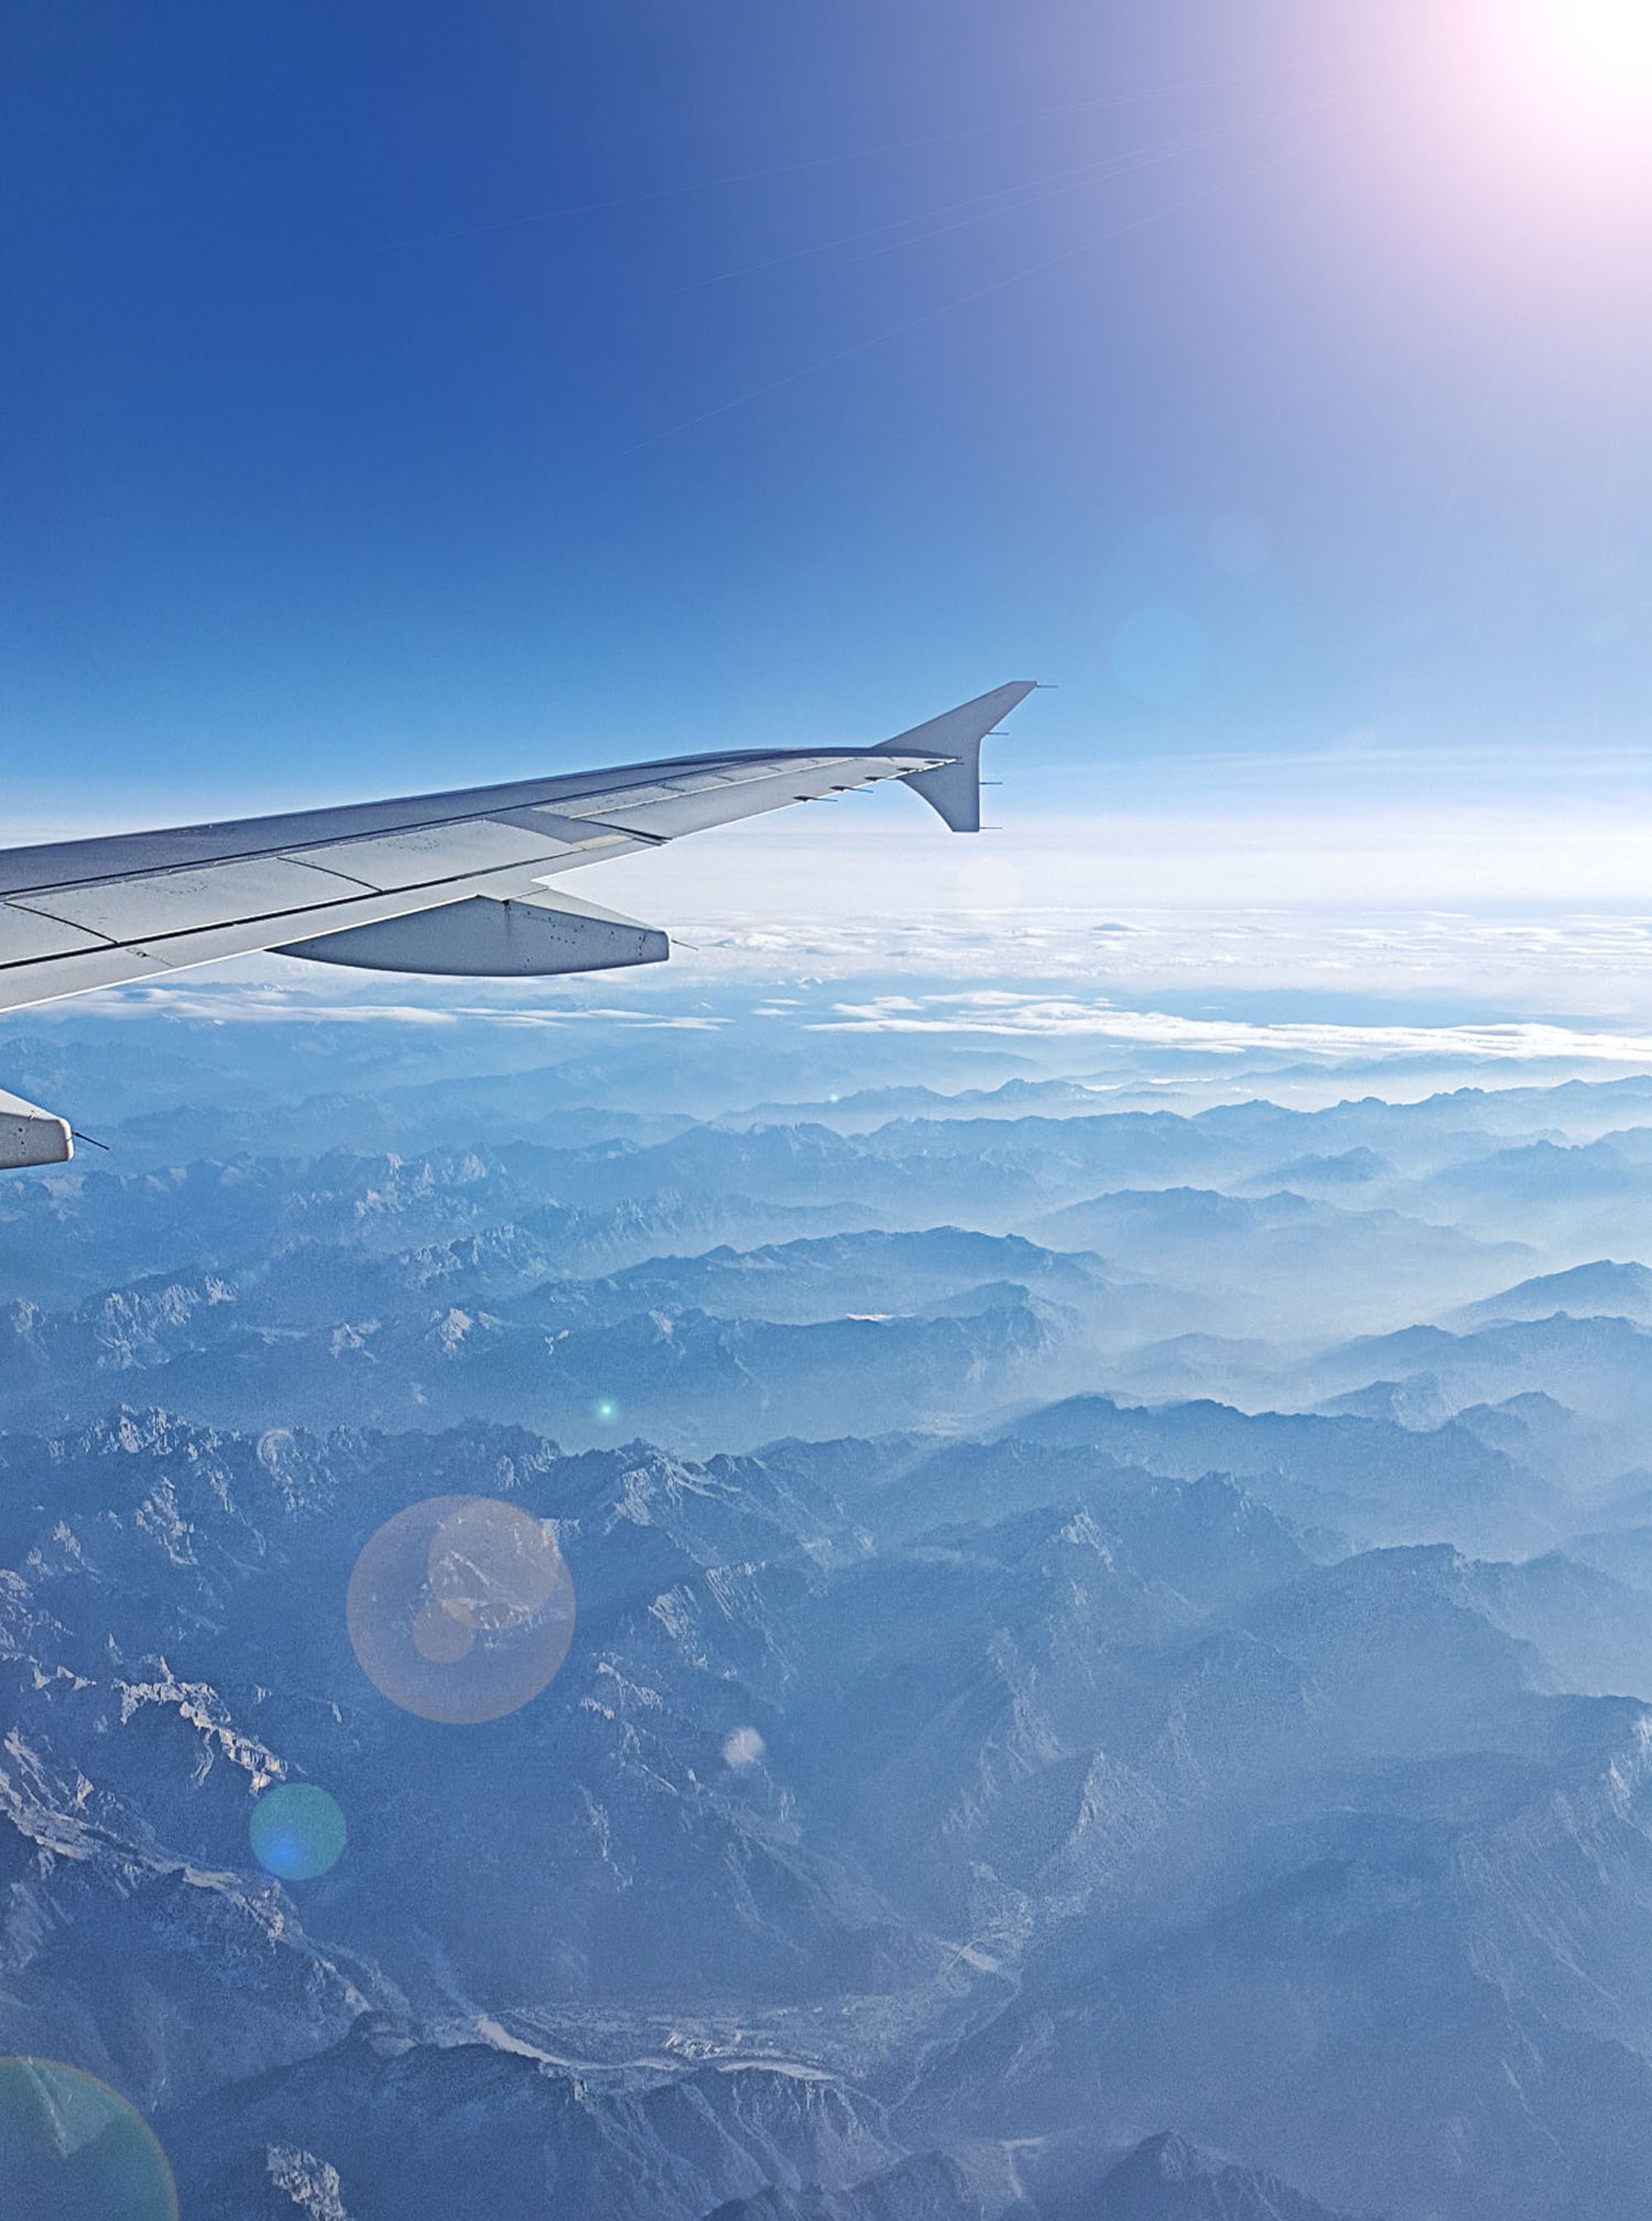
sea, ocean, horizon, mountain, snow, cloud, sky, wave, atmosphere, mountain range, travel, airplane, aircraft, ice, reflection, vehicle, flight, weather, holiday, blue, arctic, from above, clouds, outlook, flyer, take off, arctic ocean, aerial photography, out of plane, atmosphere of earth